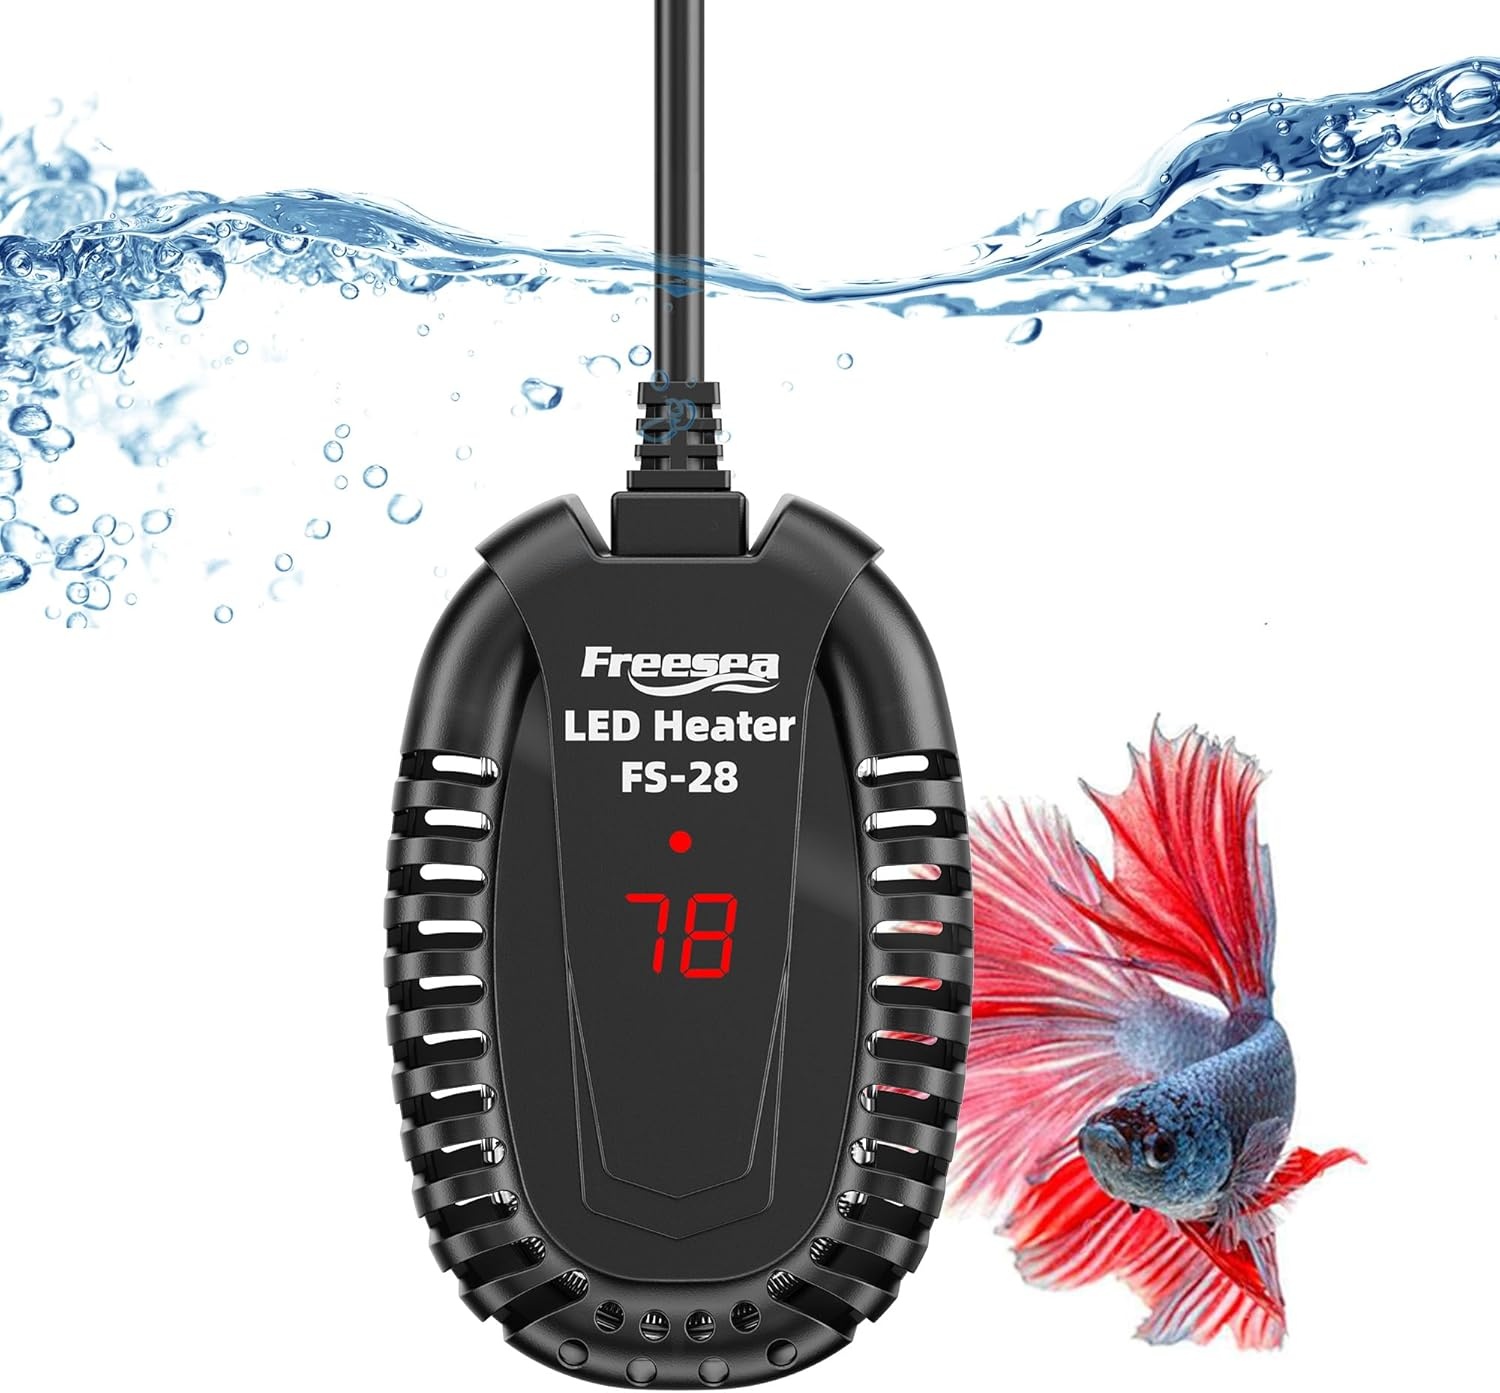
Aquarium Fish Tank Heater: 50W Small Submersible Turtle Heater with Adjustable Temperature External Controller for Betta | Saltwater | Freshwater | 1-10 Gallon
FREESEA Aquarium Heater: 50w betta fish heater, voltage: 110~120V, is suitable for use in 1-10 gal betta fish turtle tanks and aquariums. The power cord is 5ft, long enough for indoor use Double Safety Protection: When the top part of the turtle tank heater is out of water it will auto shut off. When the actual water temperature is higher than 94°F, it will auto activate the overheating protection and stop heating External Controller: The betta fish heater is adjusted by an external controller, which you can mount on the outside edge of the tank. It’s convenient to adjust temperature that range from 63℉ to 94℉ LED Temperature Display: Digital led temperature display shows the real-time temperature and error code on the screen. When the mini aquarium heater is heating, there indicator light above the digit is on red 12-month Warranty: We are committed to providing high quality products and better service with a 12-month warranty. If you have any questions about the turtle heater you receive, please feel free to contact us Product Description
Category: Animals & Pet Supplies > Pet Supplies > Fish & Aquatic Supplies > Aquarium Temperature Controllers